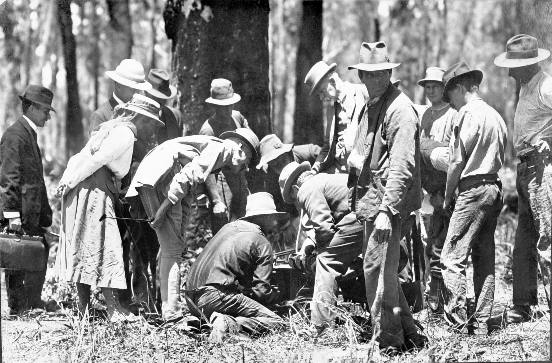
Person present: Yes